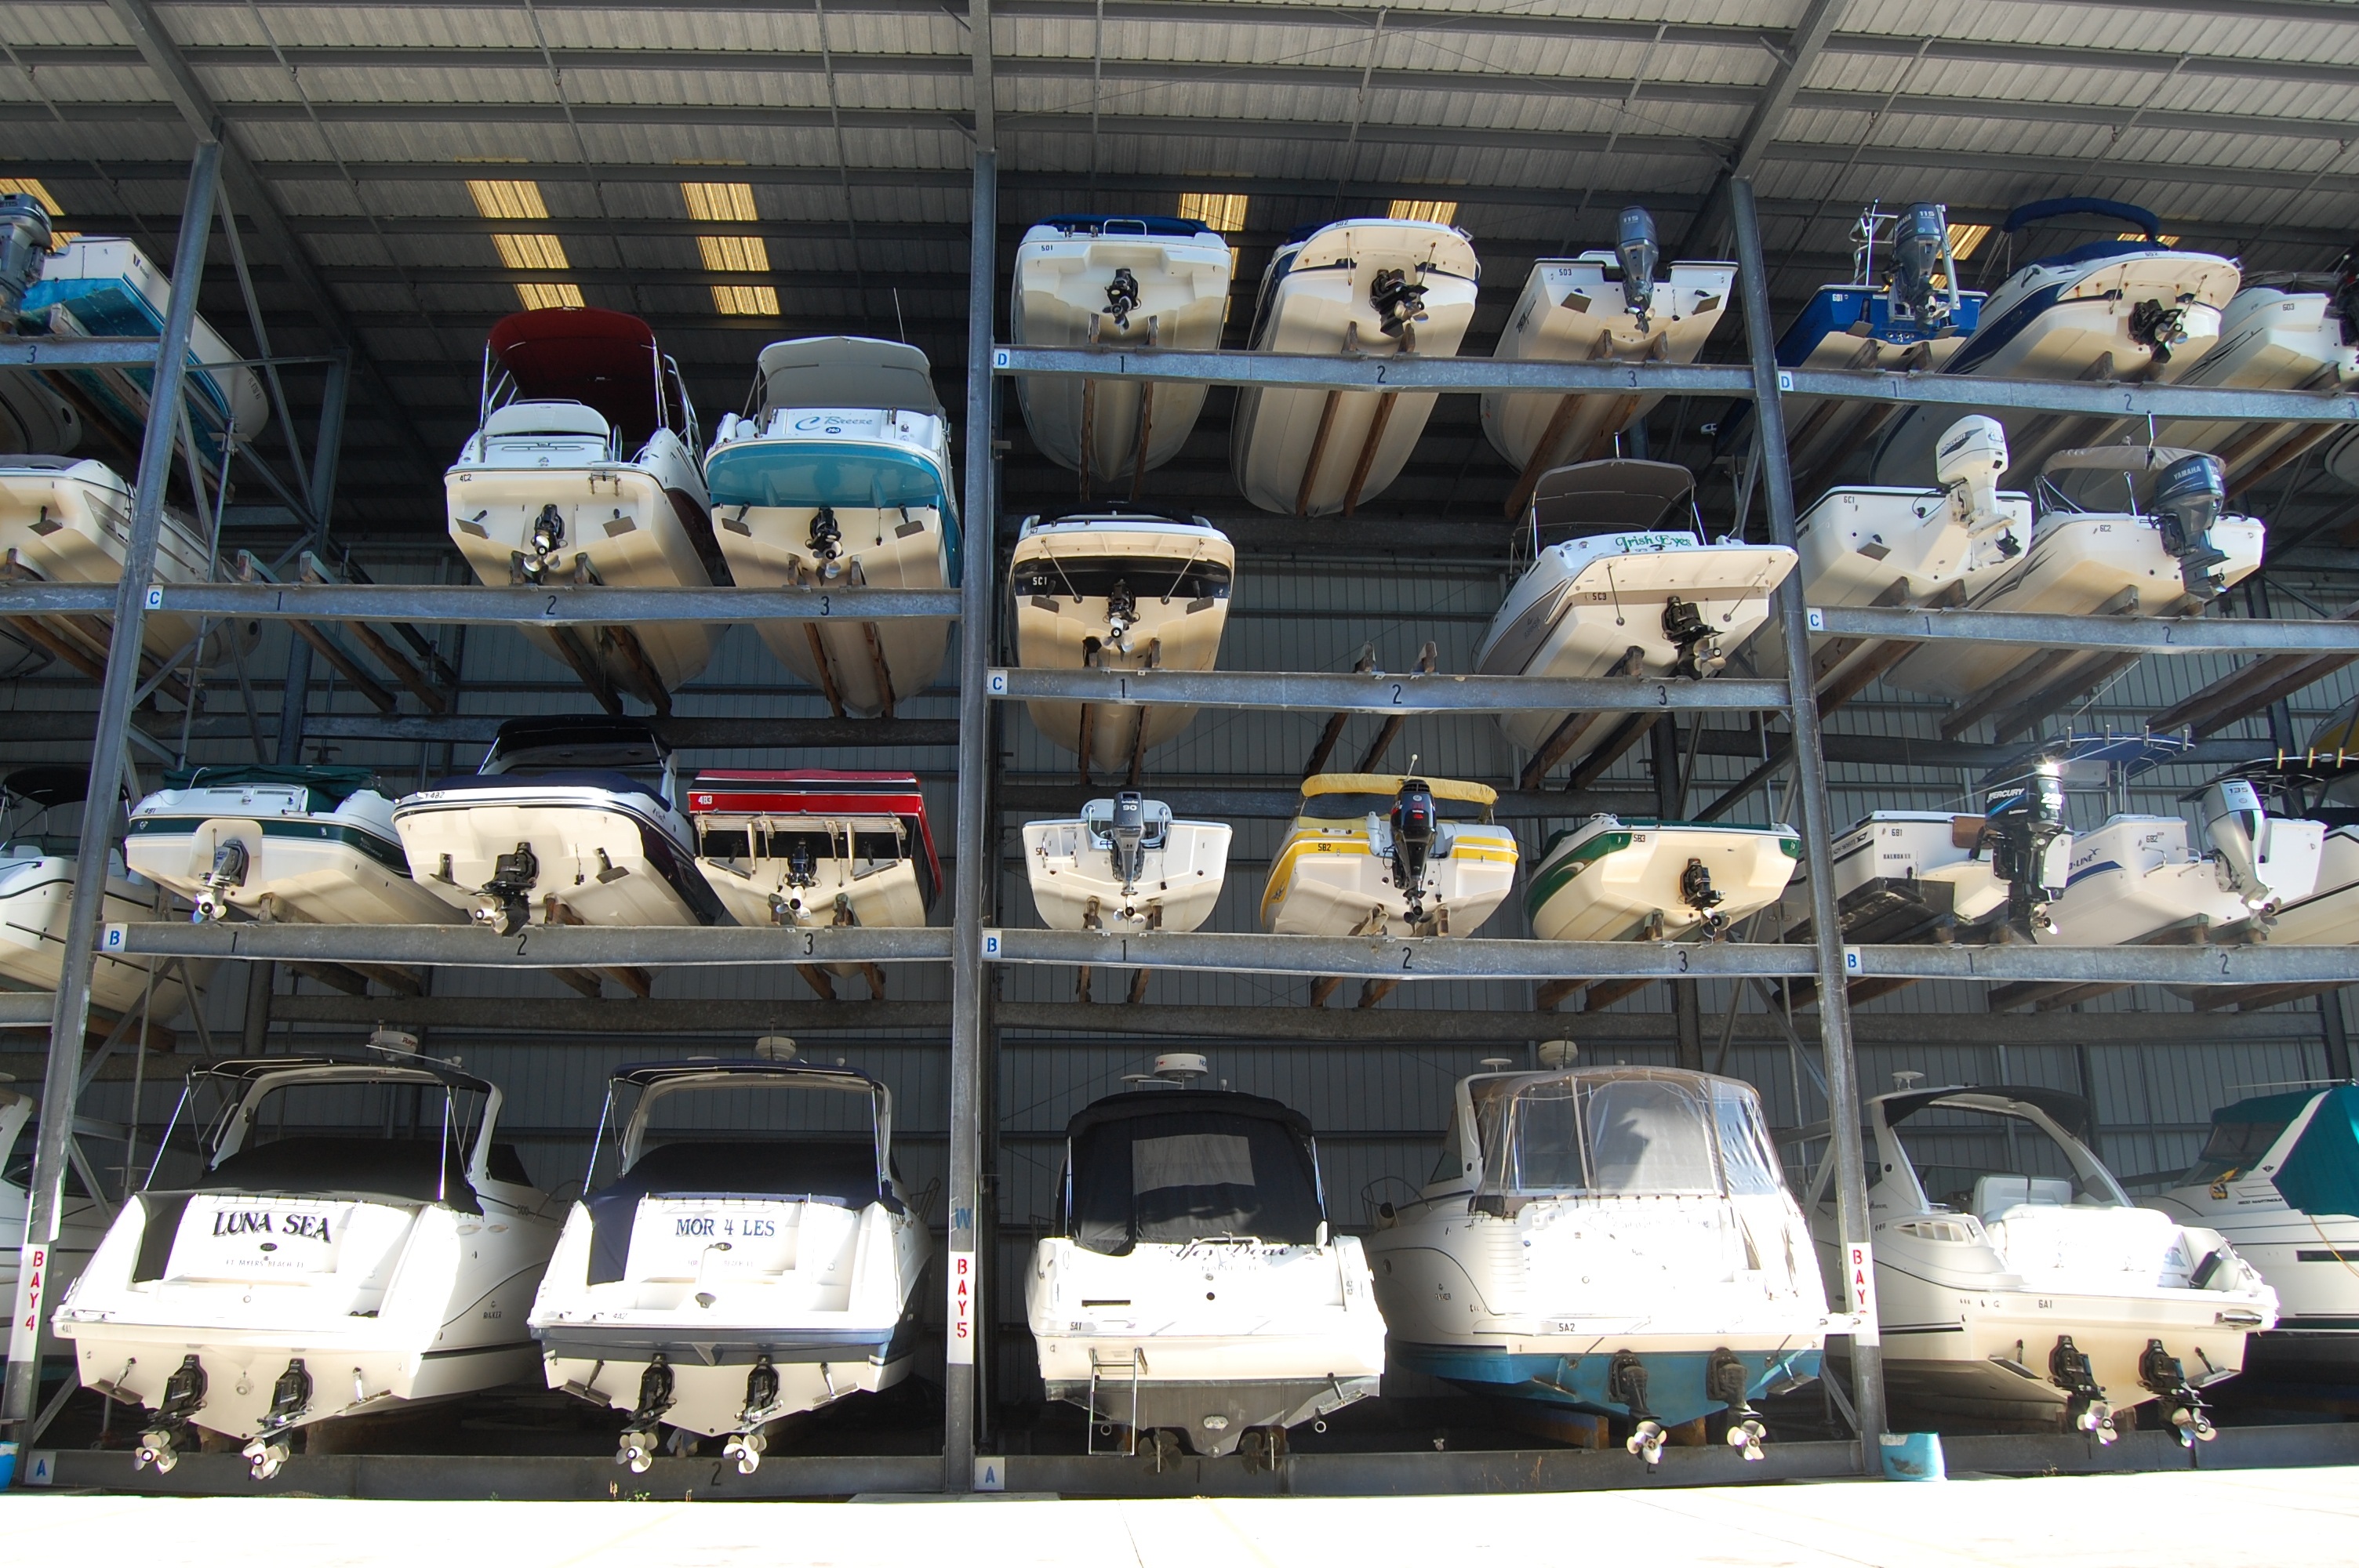
ship, vehicle, yacht, harbor, marina, boats, boat parking